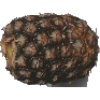
Label: Pineapple 1